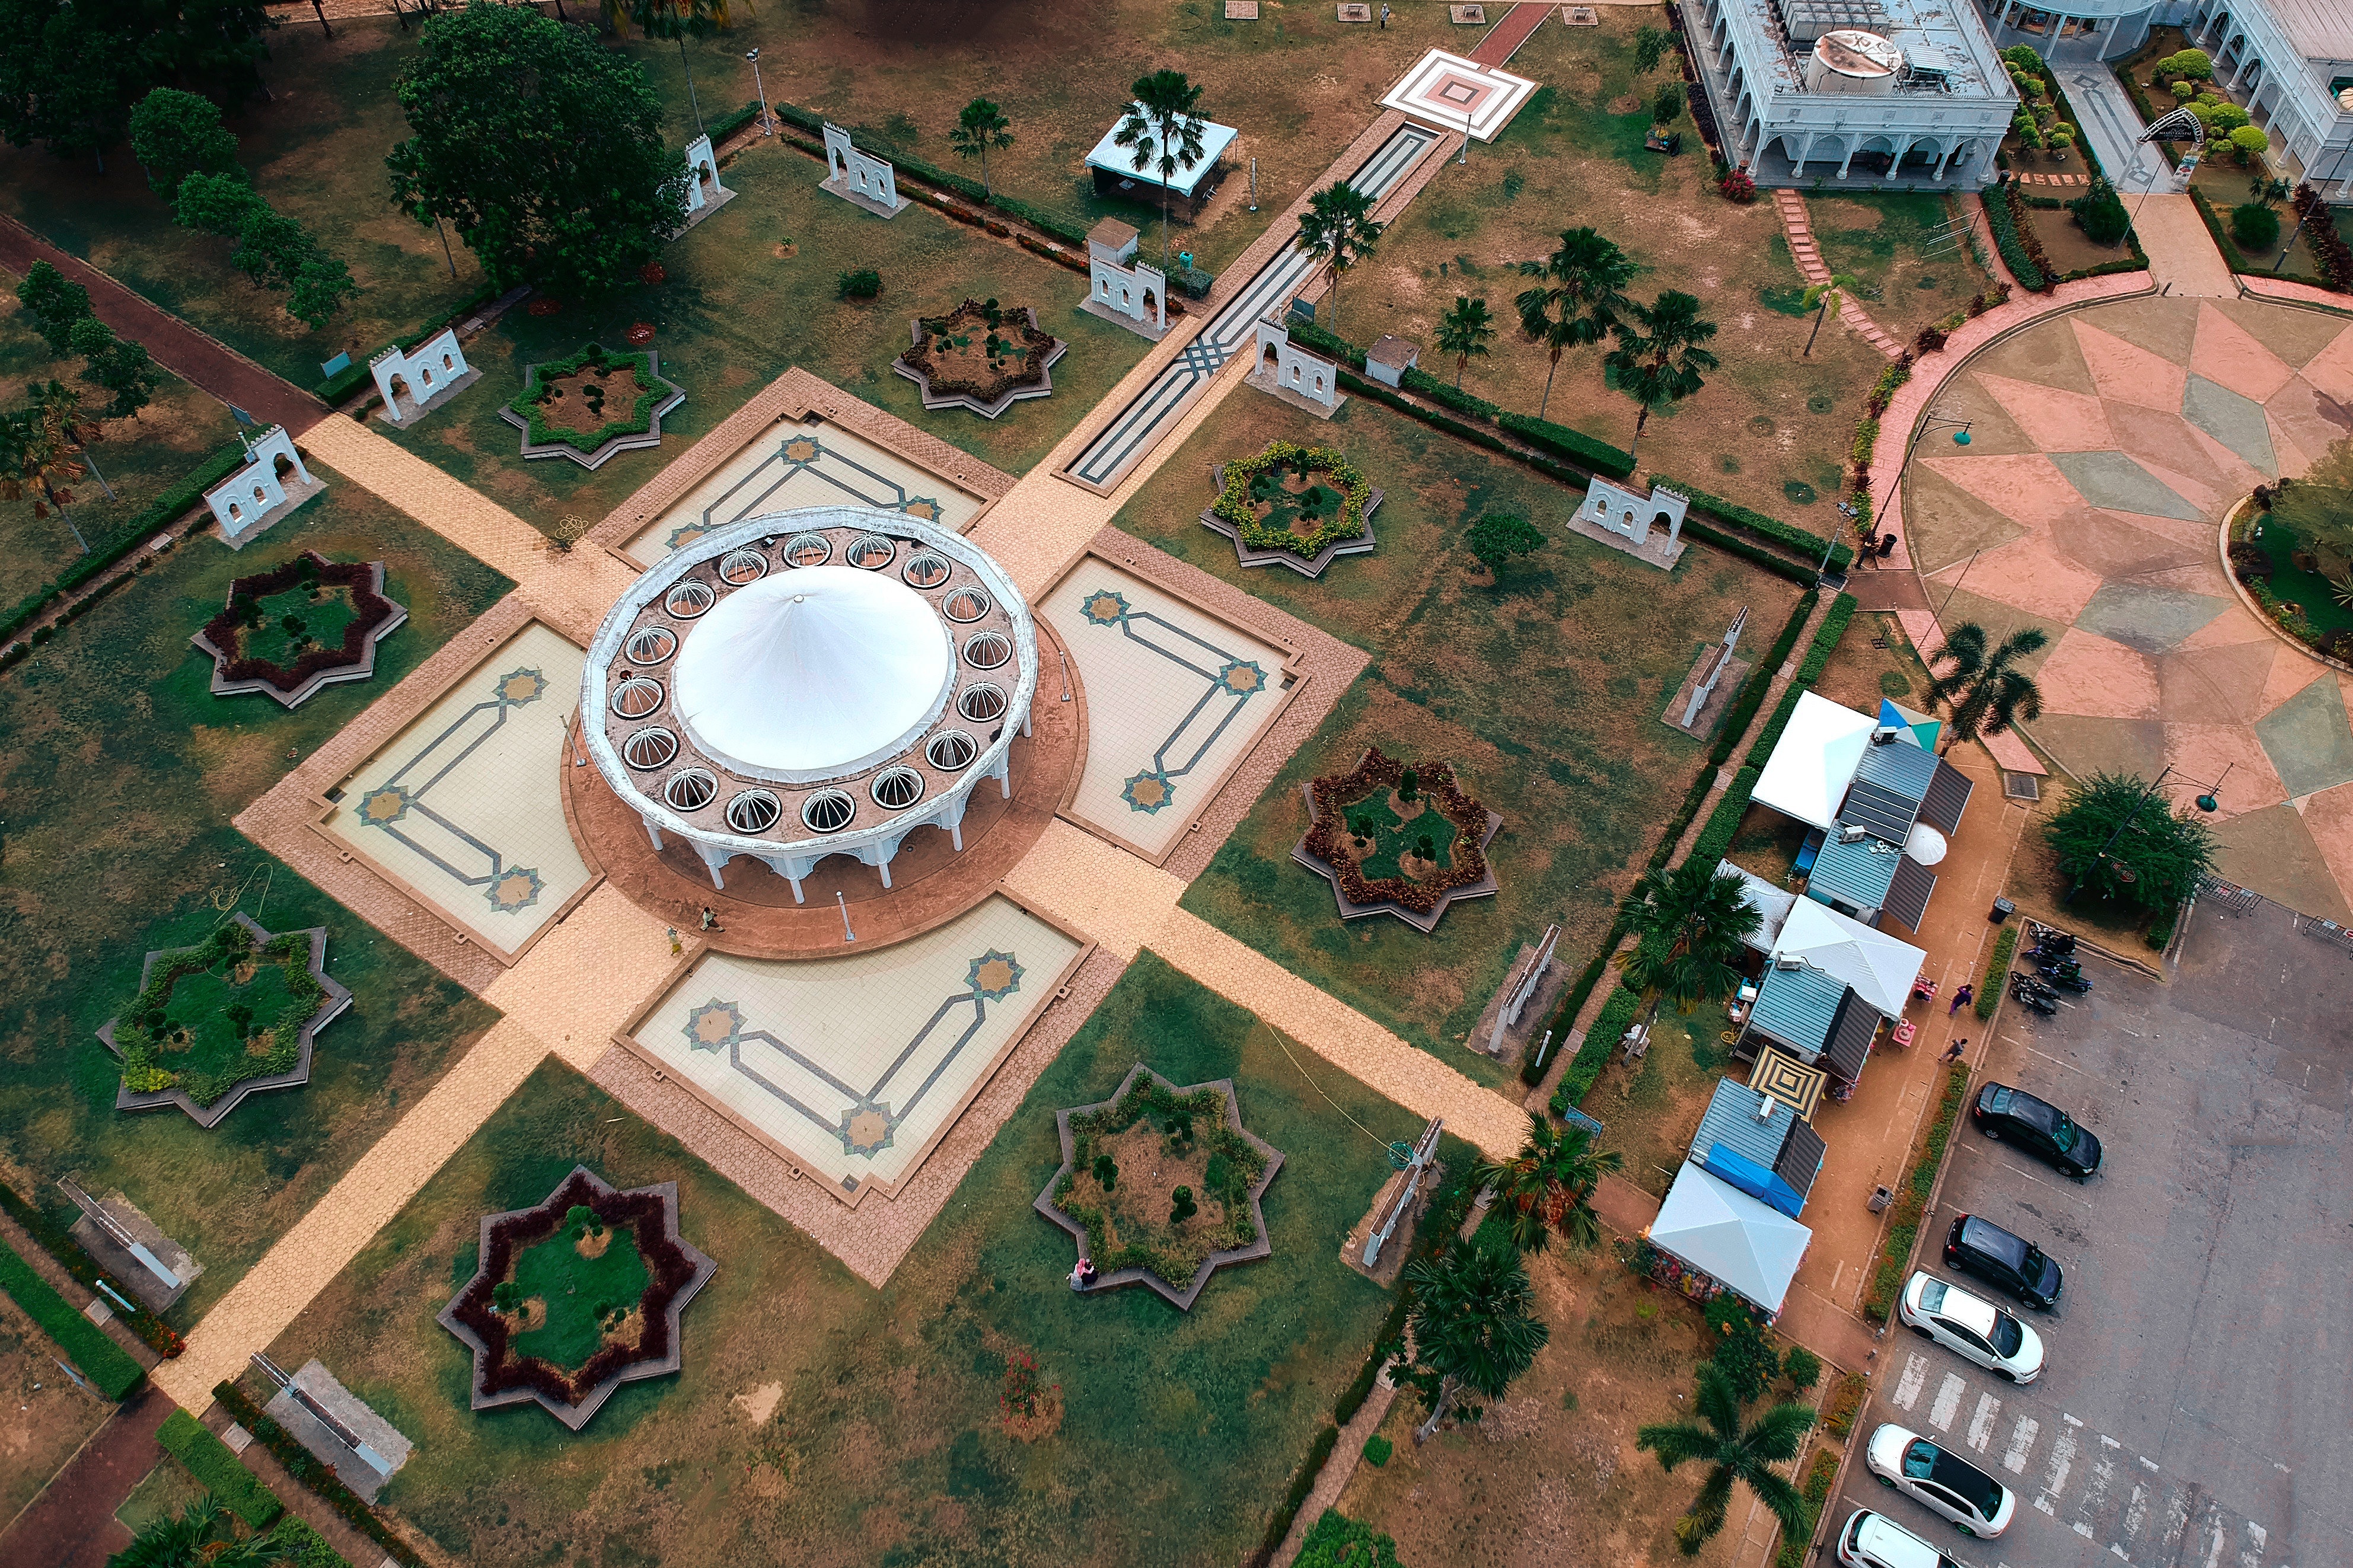
bird's eye view, urban design, architecture, Strategy video game, landscape, aerial photography, building, screenshot, city, games, mansion